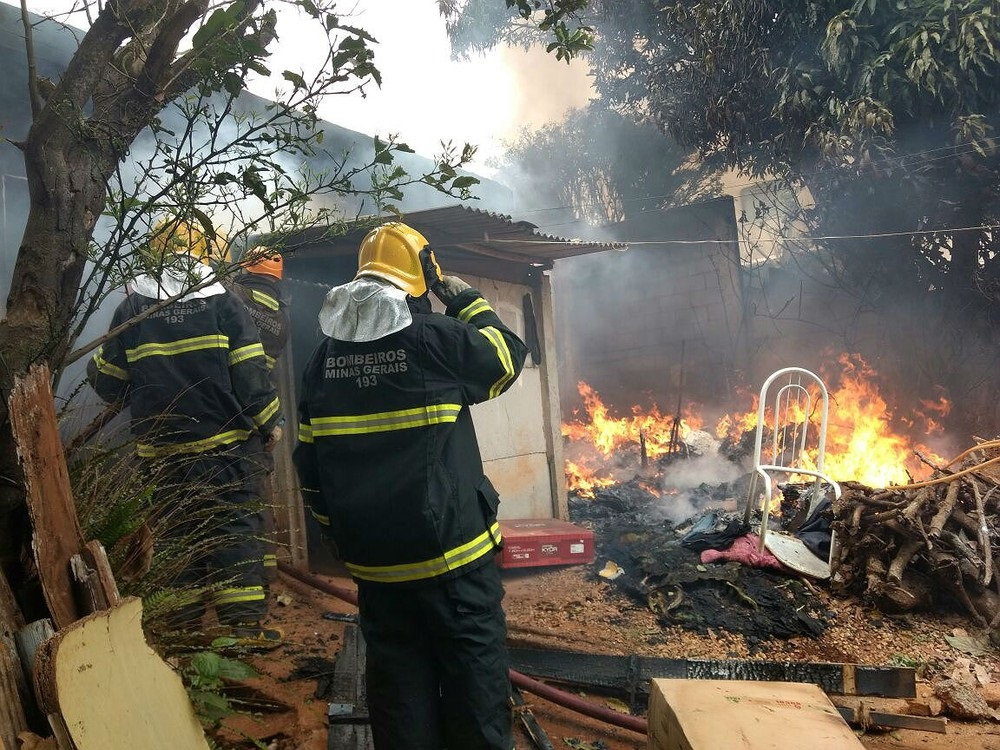
Fire: yes
Smoke: yes